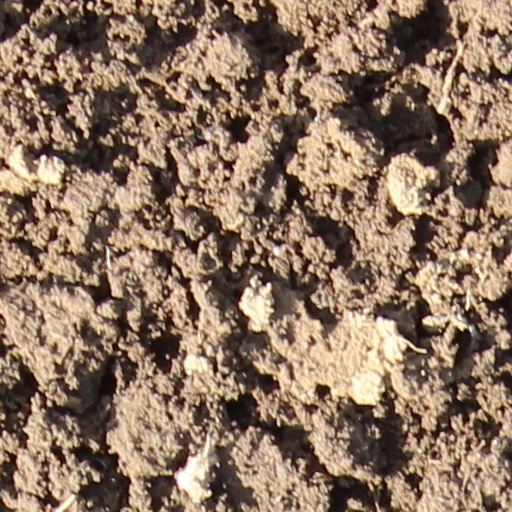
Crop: wheat